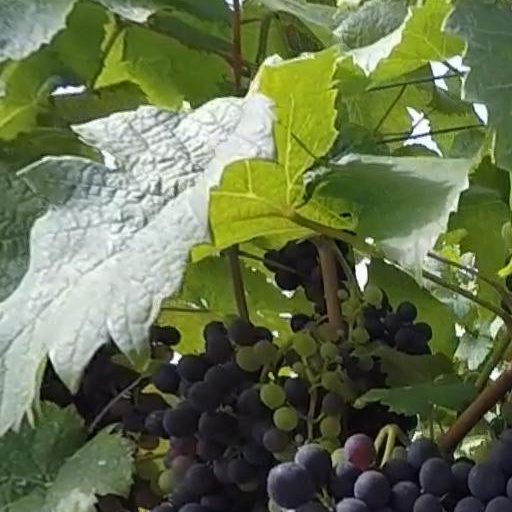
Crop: grape